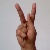
The image shows a hand gesture representing the letter 'K' in Indian Sign Language.